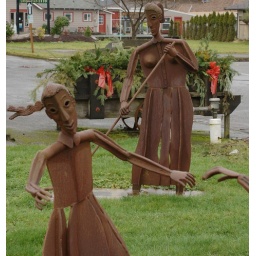
A metal child dancing in front of a metal woman in front of some kind of wooden box that's full of pine branches.